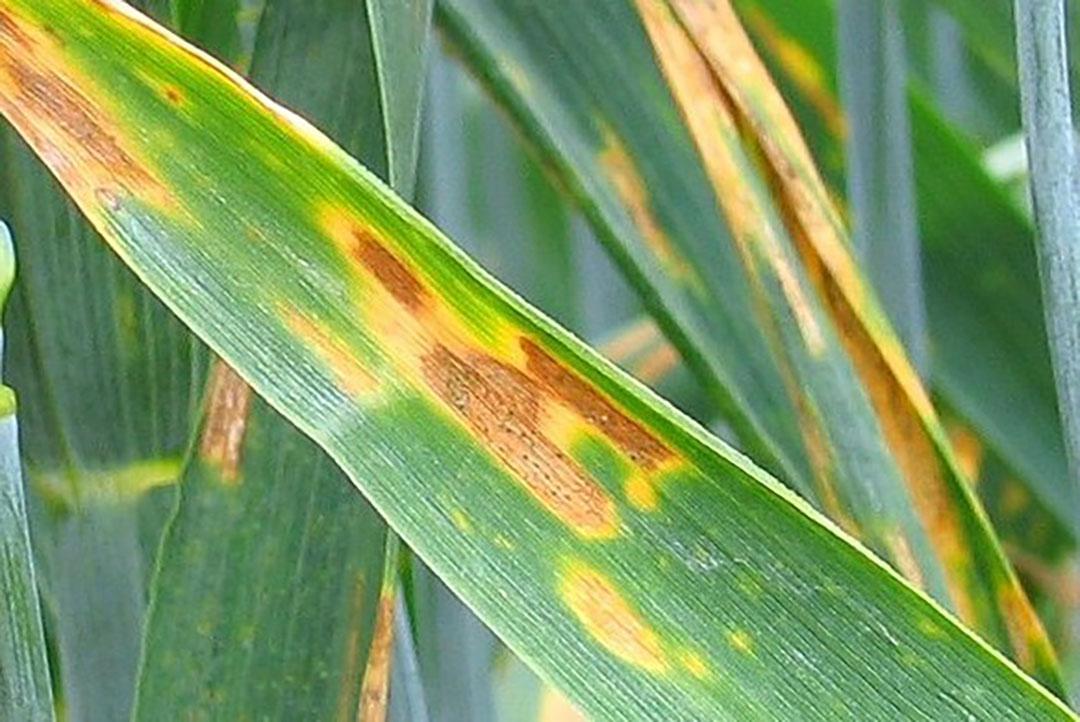
Plant: Wheat
Disease: wheat septoria blotch